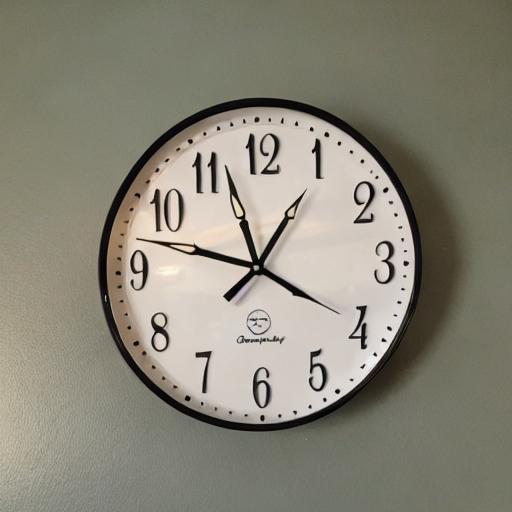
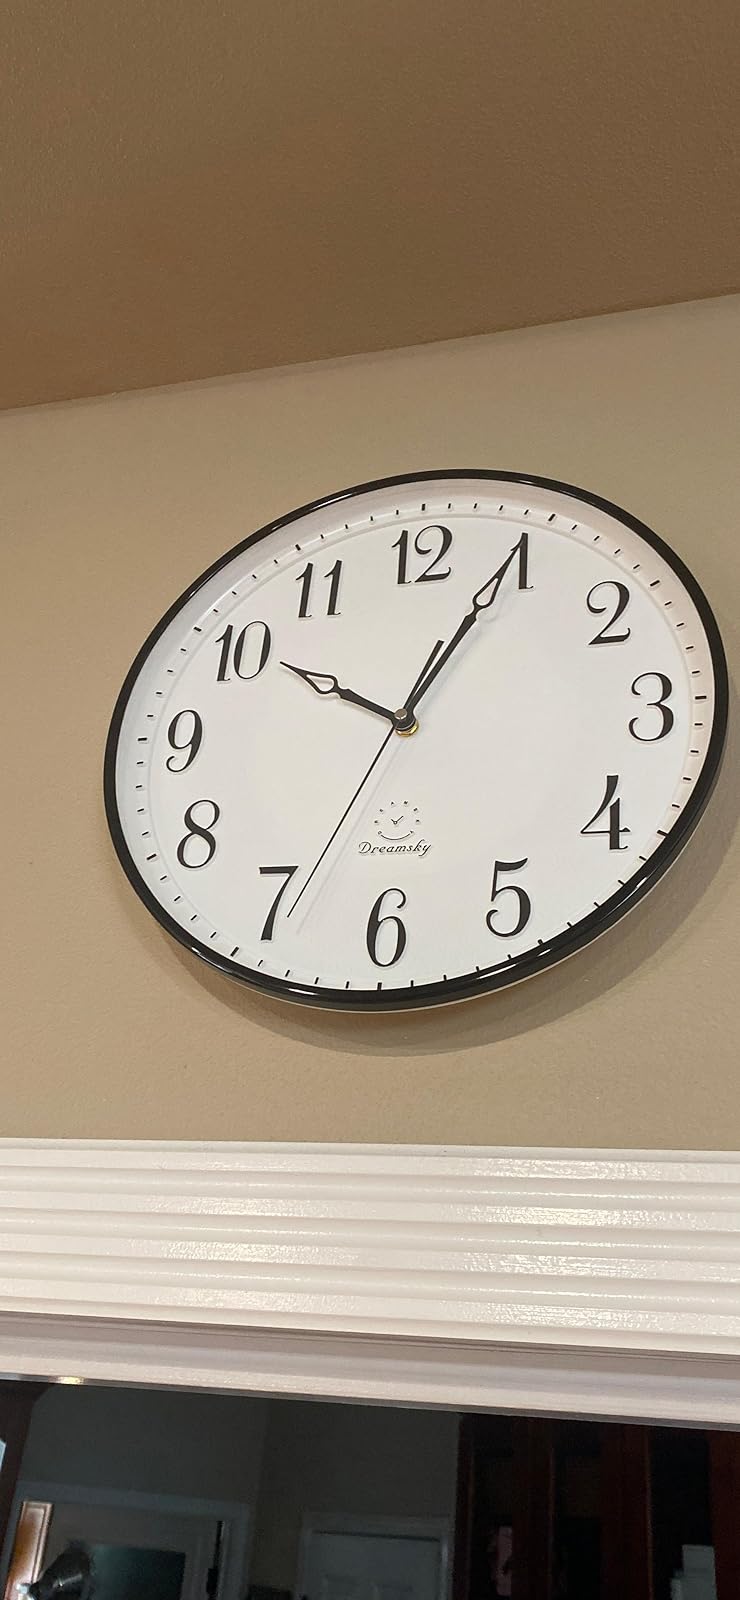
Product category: clock
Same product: no